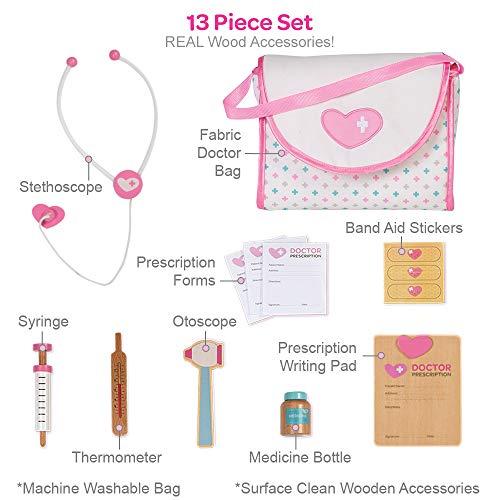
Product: Adora Doctor Kit for Kids Pretend Play Dr. ADORAble 13-Piece Set Comes with Doctor Bag, Stethoscope, Thermometer and more
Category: Toys & Games | Dolls & Accessories | Doll Accessories
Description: This 13-piece set comes with a white and pink doctor bag with an embroidered Adora heart appliqué, wooden stethoscope, wooden medicine, wooden thermometer, wooden syringe, wooden otoscope, wooden prescription writing pad, 3 paper prescription forms and 3 band aid stickers.
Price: $24.99
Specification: ProductDimensions:3.2x8x7inches|ItemWeight:10.9ounces|ShippingWeight:10.9ounces(Viewshippingratesandpolicies)|ASIN:B07JPDBZNZ|Itemmodelnumber:21984|Manufacturerrecommendedage:36months-10years